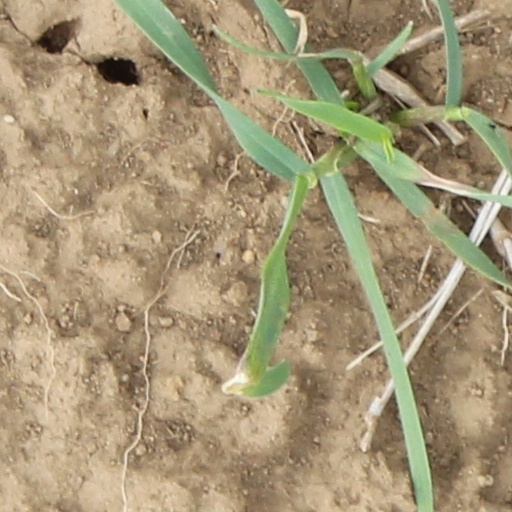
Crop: wheat